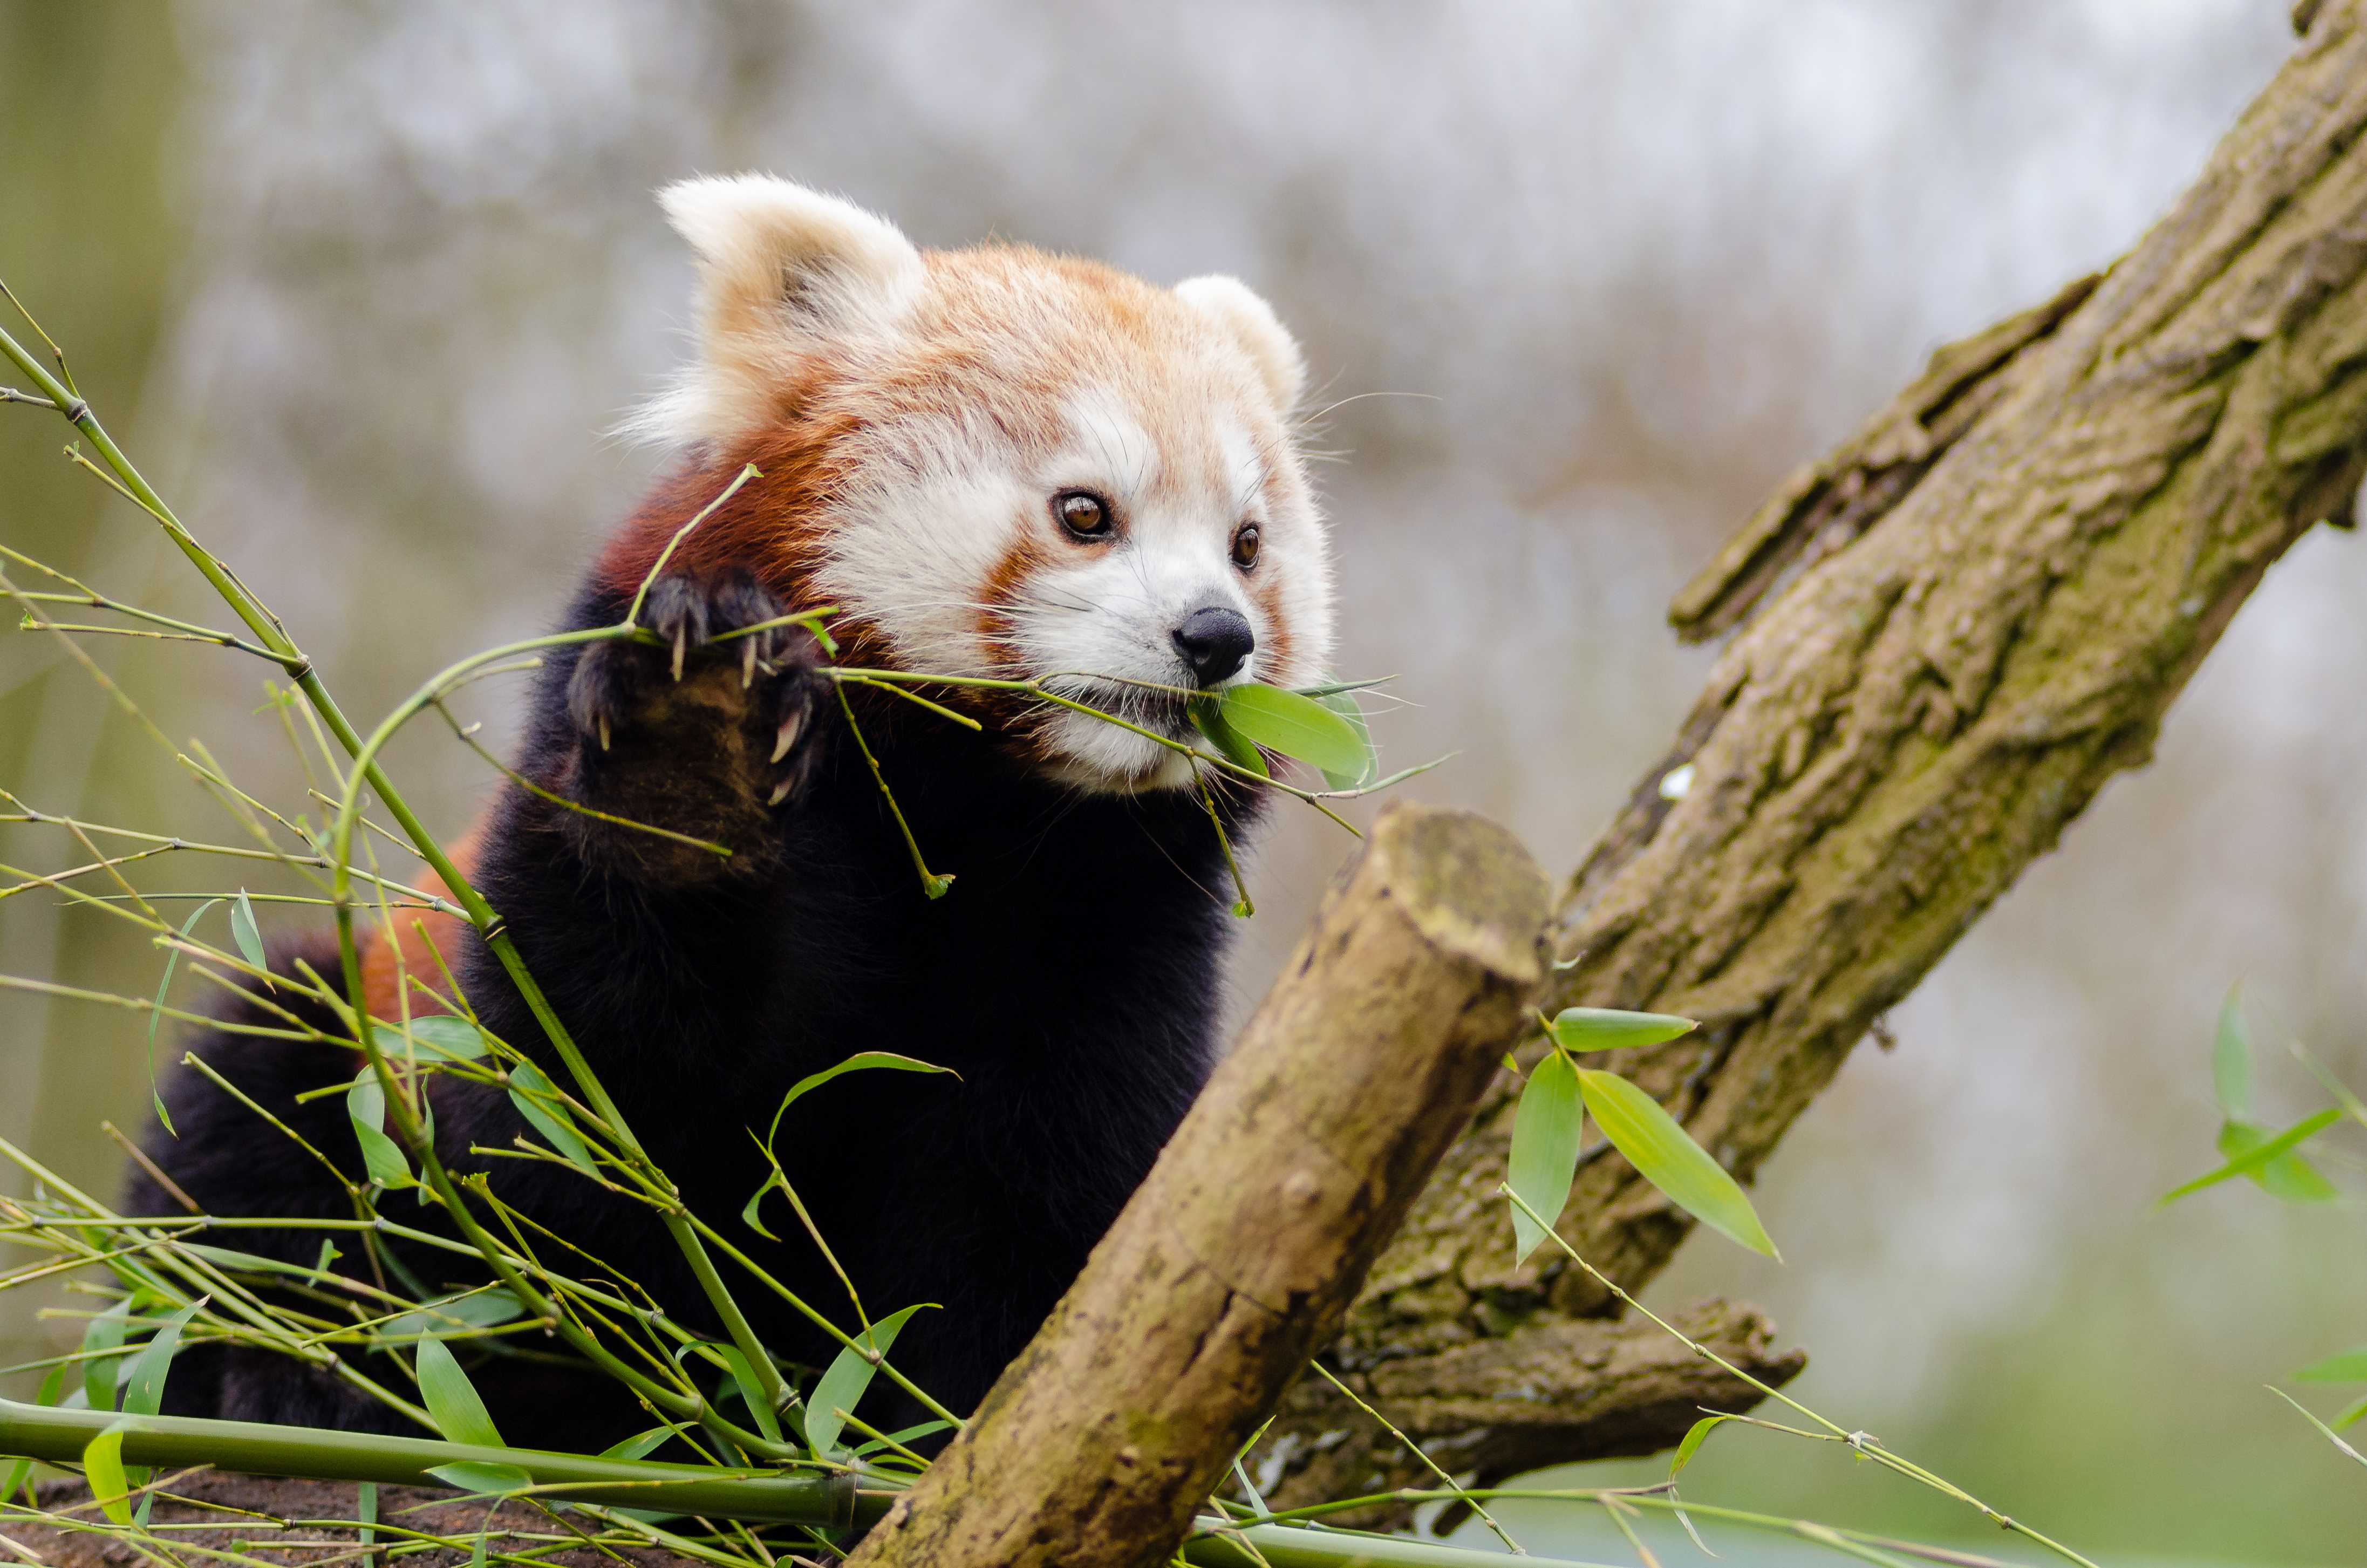
tree, nature, cold, winter, bokeh, vintage, sweet, feet, animal, cute, female, wildlife, zoo, fur, orange, young, green, high, red, foot, mammal, nikon, fauna, red panda, panda, 2015, face, nose, paw, tail, animals, ears, endangered, vertebrate, germany, deutschland, natur, paws, tier, iso, ss, fell, grn, gesicht, baum, adorable, bamboo, d7000, roter, kleiner, niedlich, sues, suess, species, bedrohte, tierart, tierpark, weiblich, jungtier, jung, ohren, schwanz, nase, bedroht, ailurus, fulgens, mozilla, firefox, wochenende, weekend, kalt